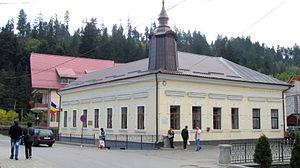
Câmpeni est une ville du județ d'Alba, en Transylvanie, Roumanie. En juillet 2002, la ville comptait 8 080 habitants.